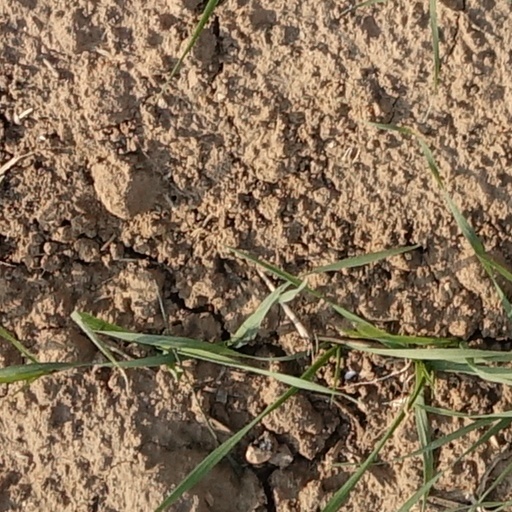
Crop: wheat